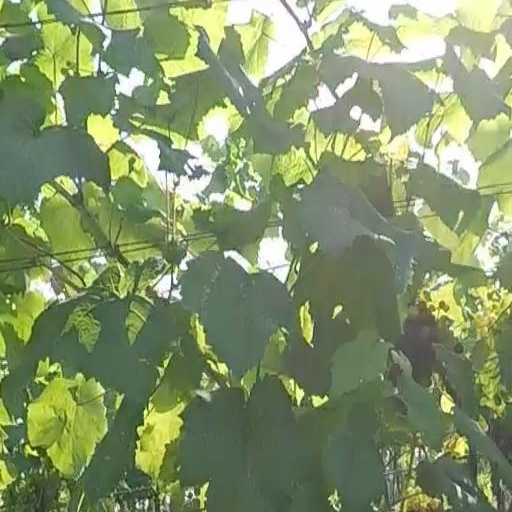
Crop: grape